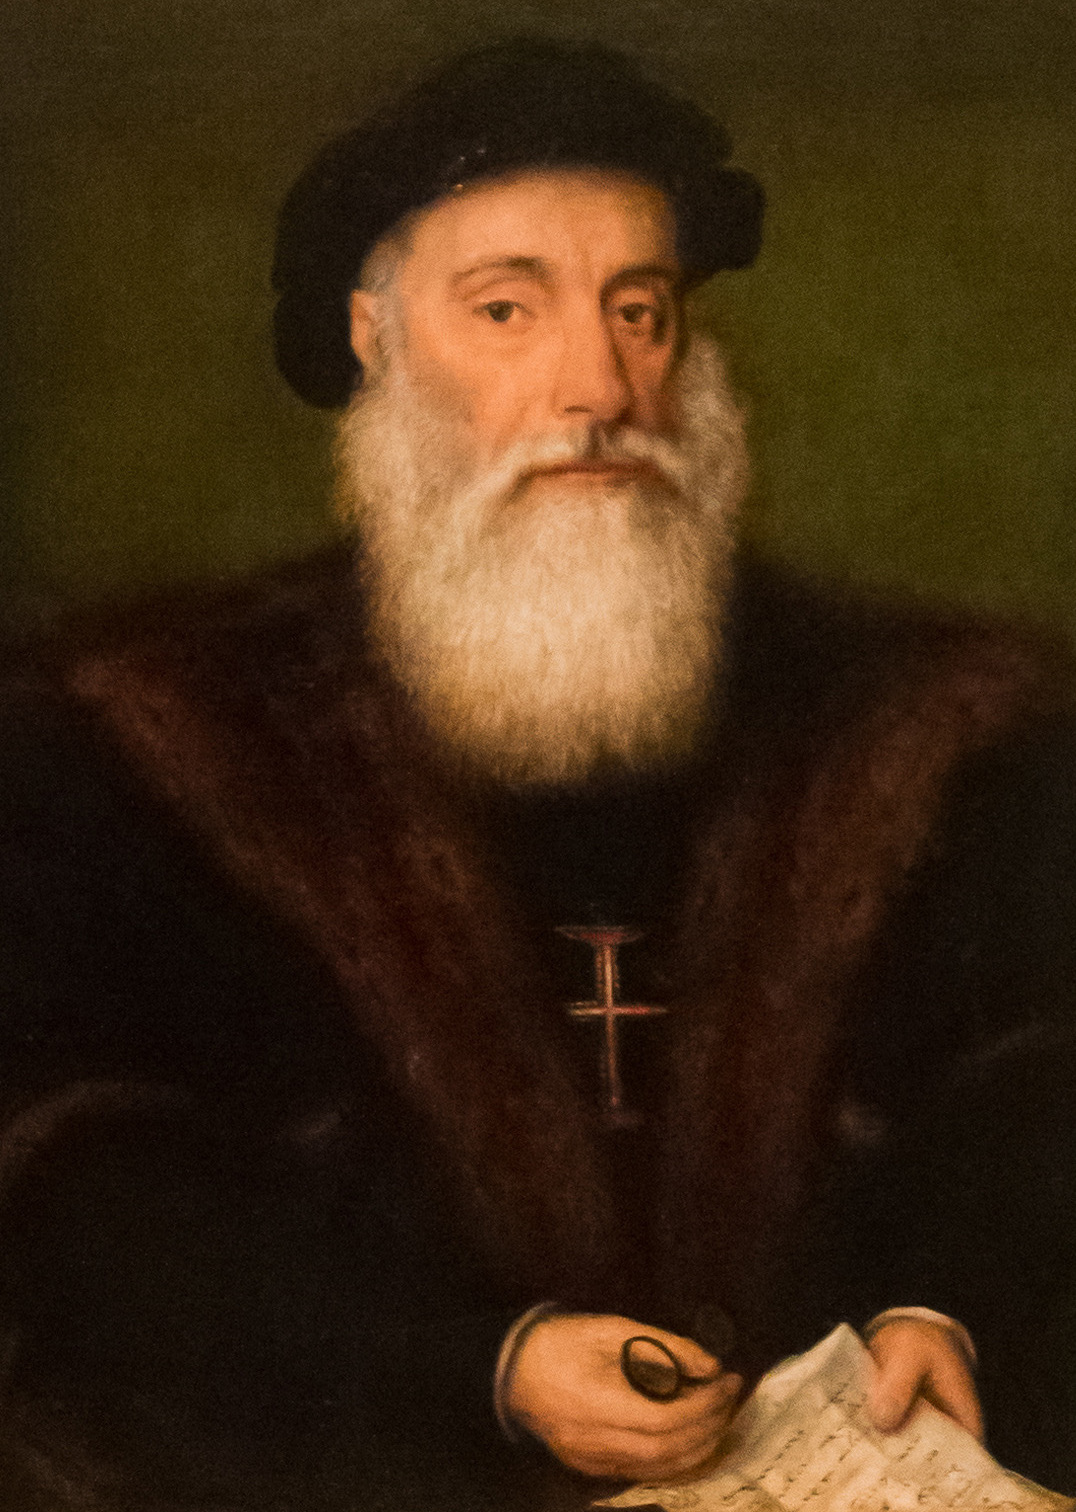
วัชกู ดา กามา

 | image = Lisboa-Museu Nacional de Arte Antiga-Retrato dito de Vasco da Gama-20140917.jpg
 | image_size =
 | alt =
 | caption = วัชกู ดา กามา
 | order =
 | office = List of governors of Portuguese India|อุปราชแห่งอินเดียภายใต้การปกครองของโปรตุเกส
 | term_start = 5 กันยายน ค.ศ.1524
 | term_end = 24 ธันวาคม ค.ศ.1524
 | monarch = John III of Portugal
 | predecessor = Duarte de Menezes
 | successor = Henrique de Menezes
 | birth_date = ค.ศ.1460 หรือ ค.ศ.1469
 | birth_place = Sines, Portugal|Sines, Alentejo, ราชอาณาจักรโปรตุเกส
 | death_date = 24 ธันวาคม ค.ศ.1524( ปี)
 | death_place = รัฐกัว, อินเดีย
 | death_cause =
 | resting_place = Jerónimos Monastery, ลิสบอน, โปรตุเกส
 | spouse = Catarina de Ataíde
 | children = Francisco da Gama, 2nd Count of Vidigueira Estêvão da Gama (16th century)|Estêvão da Gama, Viceroy of India Cristóvão da Gama|Cristóvão da Gama, Captain of Malacca"#Marriage and issue|Among others"
 | mother = Isabel Sodré
 | father = Estêvão da Gama (15th century)|Estêvão da Gama
 | occupation = นักสำรวจ, List of colonial heads of Portuguese India|อุปราชแห่งประเทศอินเดีย
 | profession =
 | known_for =
 | signature = Vasco da Gama signature almirante.svg
 | footnotes =
ไฟล์:Vasco_da_Gama_(without_background).jpg|right|thumb|200px|วัชกู ดา กามา
ไฟล์:Gama route 1.png|thumb|300px|เส้นทางเดินเรือครั้งแรกของวัชกู ดา กามา
วัชกู ดา กามา (; ประมาณ ค.ศ.1460-1525) เป็นนักเดินเรือสำรวจชาวโปรตุเกส เกิดที่เมืองซีนึช แคว้นอาเลงเตฌู ประเทศโปรตุเกส สร้างประวัติศาสตร์ด้วยการค้บพบเส้นทางการเดินเรือจากยุโรปสู่อินเดียระหว่างปี ค.ศ.1497-1499 โดยแล่นเรือตรงจากกรุงลิสบอน ไปถึงชายฝั่งมะละบาร์ ตะวันตกเฉียงใต้ของอินเดีย โดยแล่นเรืออ้อมผ่านแหลมกู๊ดโฮป ทางตอนใต้ของแอฟริกาซึ่งบาร์ตูลูเมว ดีอัช (Bartolomeu Dias) เป็นผู้ค้นพบเมื่อ ค.ศ.1488
วัชกู ดา กามา ได้รับมอบหมายจากพระเจ้ามานูเอลที่ 1 แห่งโปรตุเกส ให้ไปค้นหาอินเดียที่เชื่อกันในสมัยนั้นว่าเป็นแผ่นดินคริสเตียนที่เล่าลือแพร่หลายเกี่ยวกับเปรสเตอร์ จอห์น พระคริสเตียนแห่งอินเดียผู้ครอบครองนคร 100 แห่งในโลกตะวันออก รวมทั้งเพื่อการหาลู่ทางเปิดตลาดค้าขายกับโลกตะวันออก
ต่อมา อีกครั้งหนึ่งระหว่างปี ค.ศ.1502-1504 วัชกู ดา กามา ได้นำกองเรือมุ่งสู่โคชิโคด|แคลิคัตเพื่อล้างแค้นจากการที่กลุ่มนักสำรวจชาวโปรตุเกสที่เปดรู อัลวารึช กาบรัล (นักสำรวจสำคัญของโปรตุเกส) ปล่อยไว้ที่นั่นถูกฆ่า ในปี ค.ศ.1519 ได้รับการแต่งตั้งให้เป็นอุปราชแห่งอินเดีย แต่ต่อมาไม่นาน วัชกู ดา กามา ก็ล้มป่วยและเสียชีวิตที่โคชิน (Cochin) และได้รับการนำศพกลับโปรตุเกส
วัชกู ดา กามา มีชีวิตอยู่ในสมัยอยุธยาตรงกับรัชสมัยของสมเด็จพระบรมไตรโลกนาถ และสมเด็จพระรามาธิบดีที่ 2 (พระเชษฐาธิราช)
หมวดหมู่:บุคคลที่เกิดในคริสต์ทศวรรษ 1460
หมวดหมู่:นักสำรวจชาวโปรตุเกส
หมวดหมู่:บุคคลจากเขตซึตูบัล